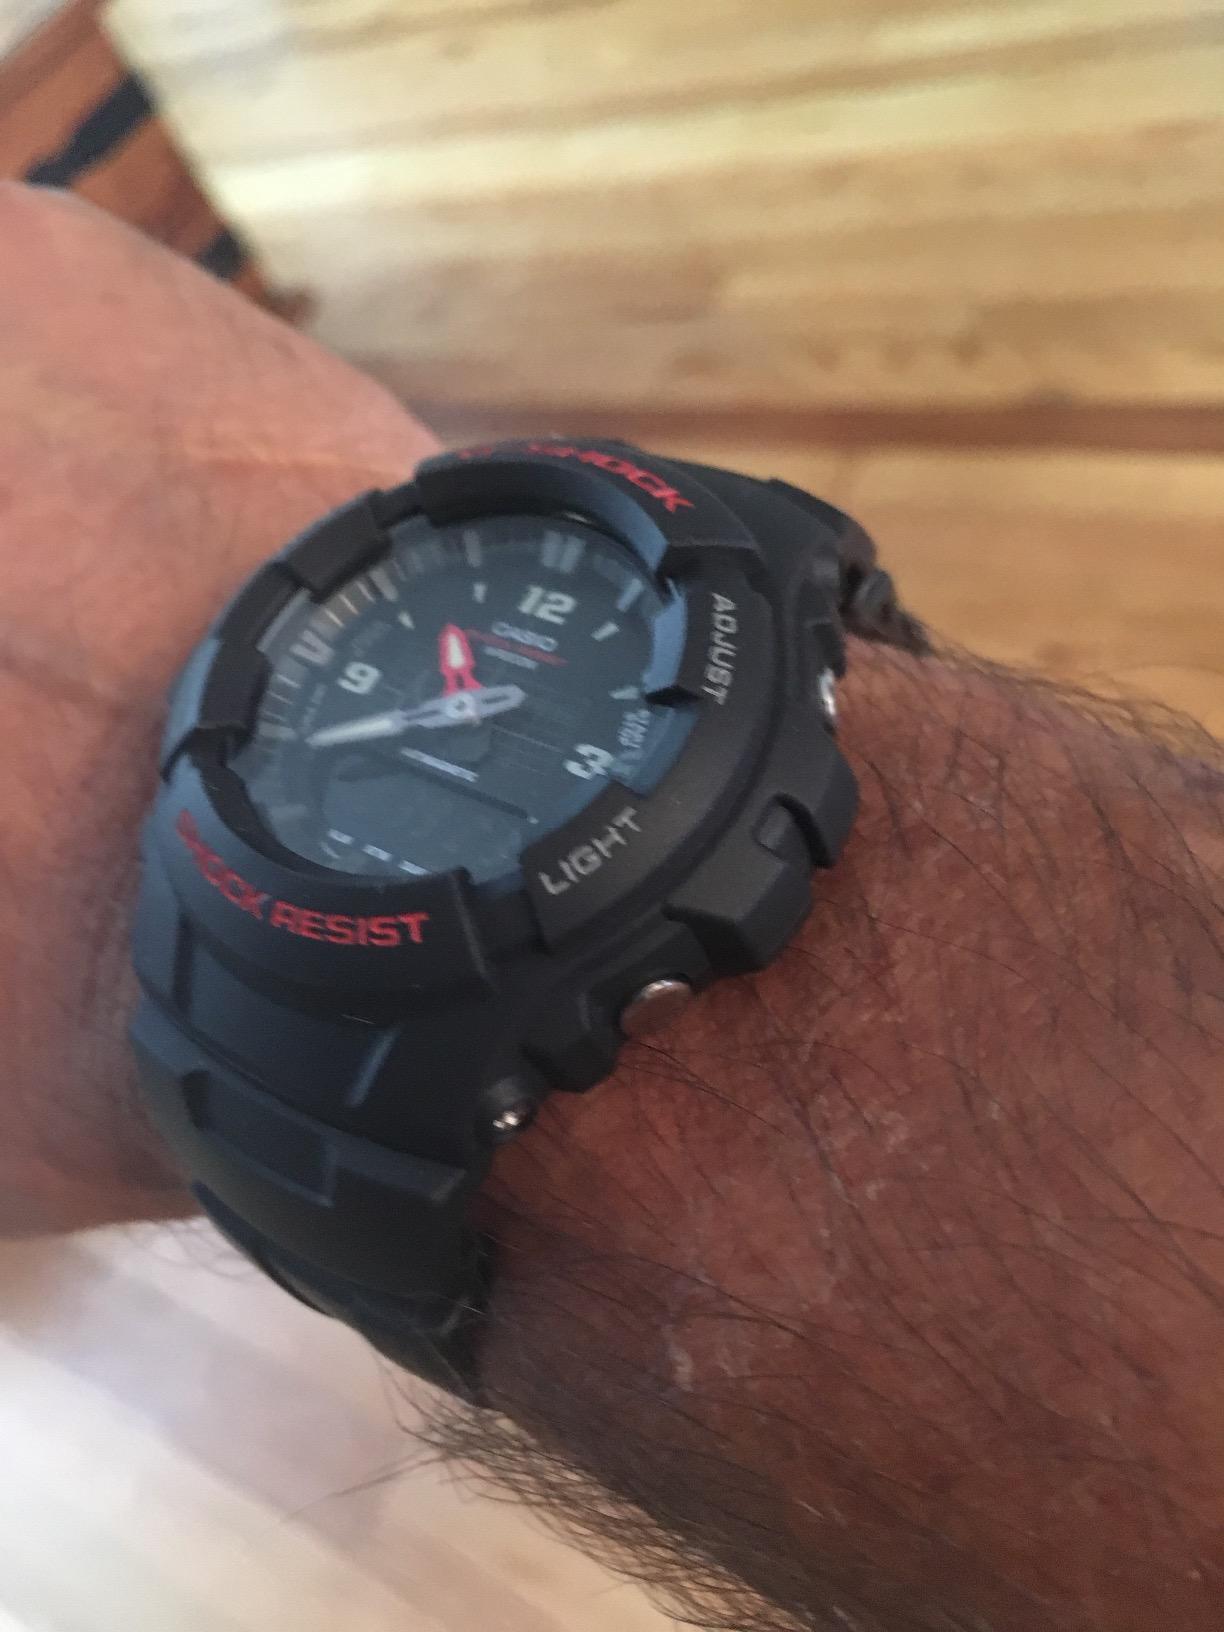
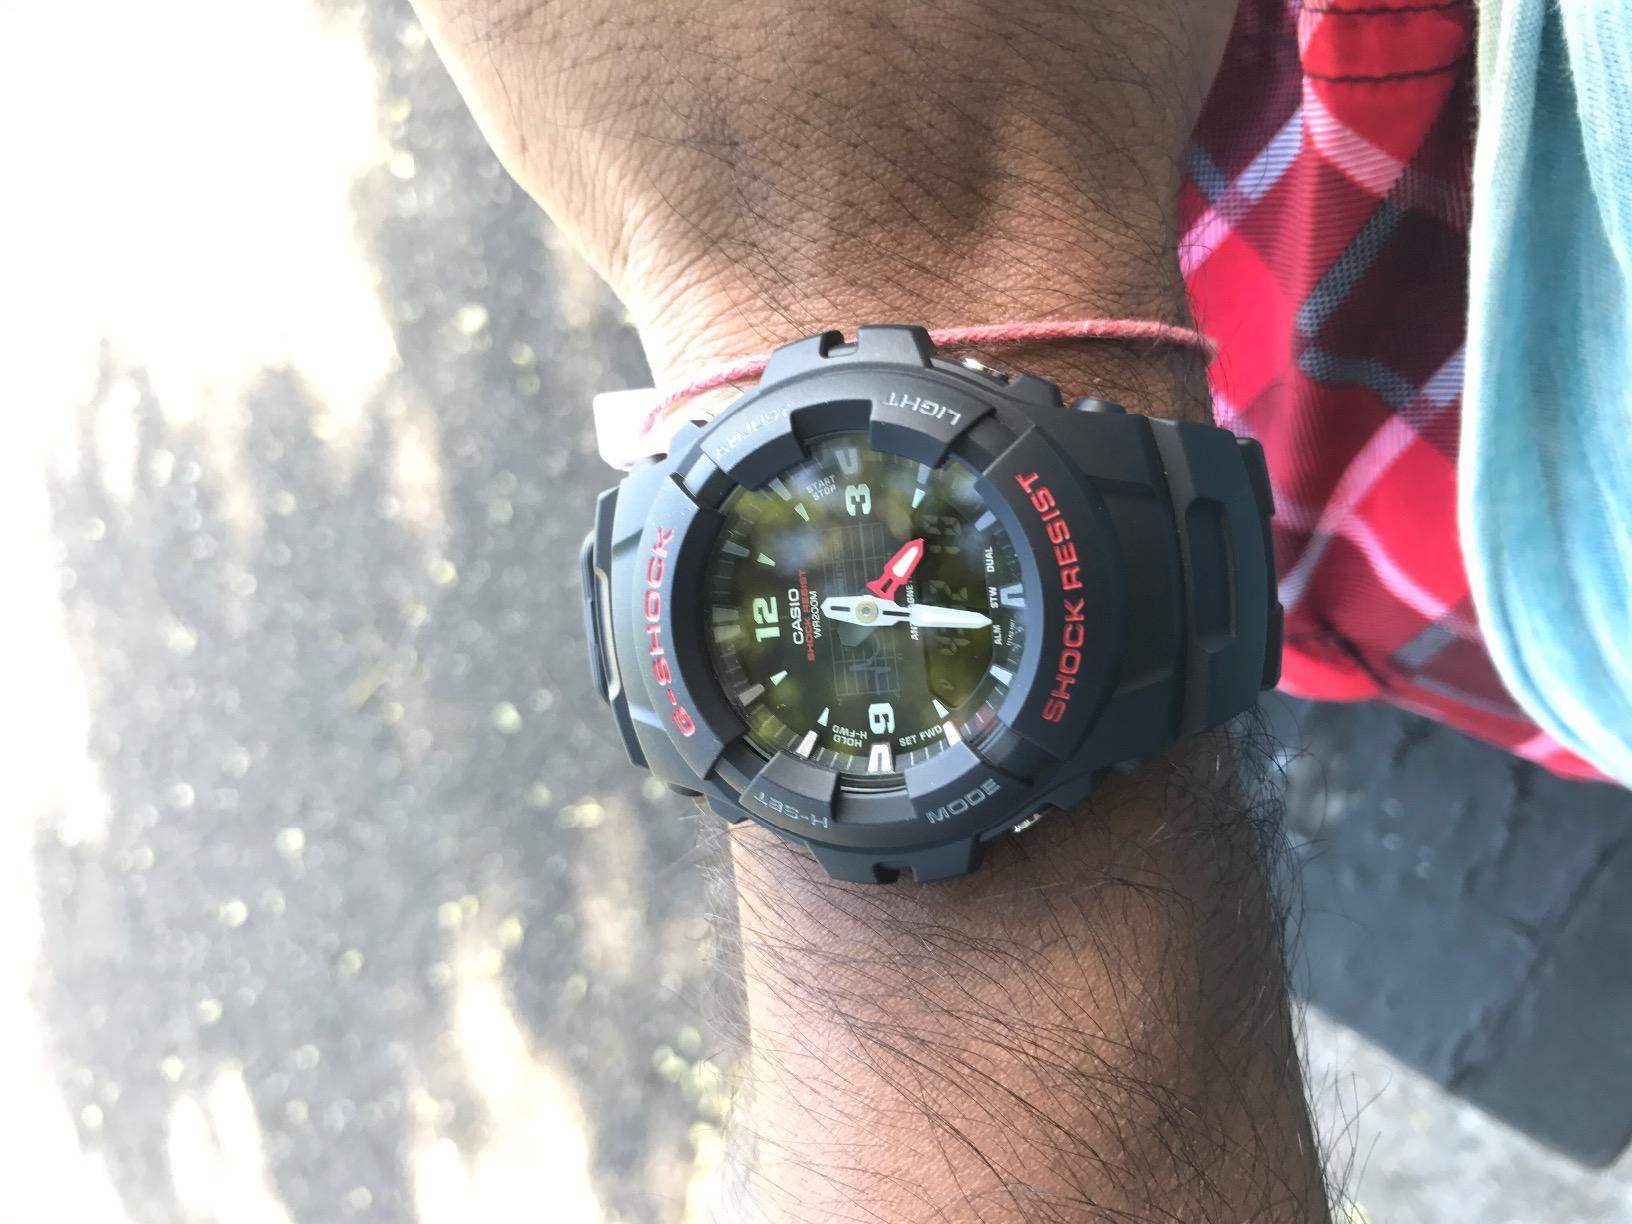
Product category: accessories_watch
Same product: yes